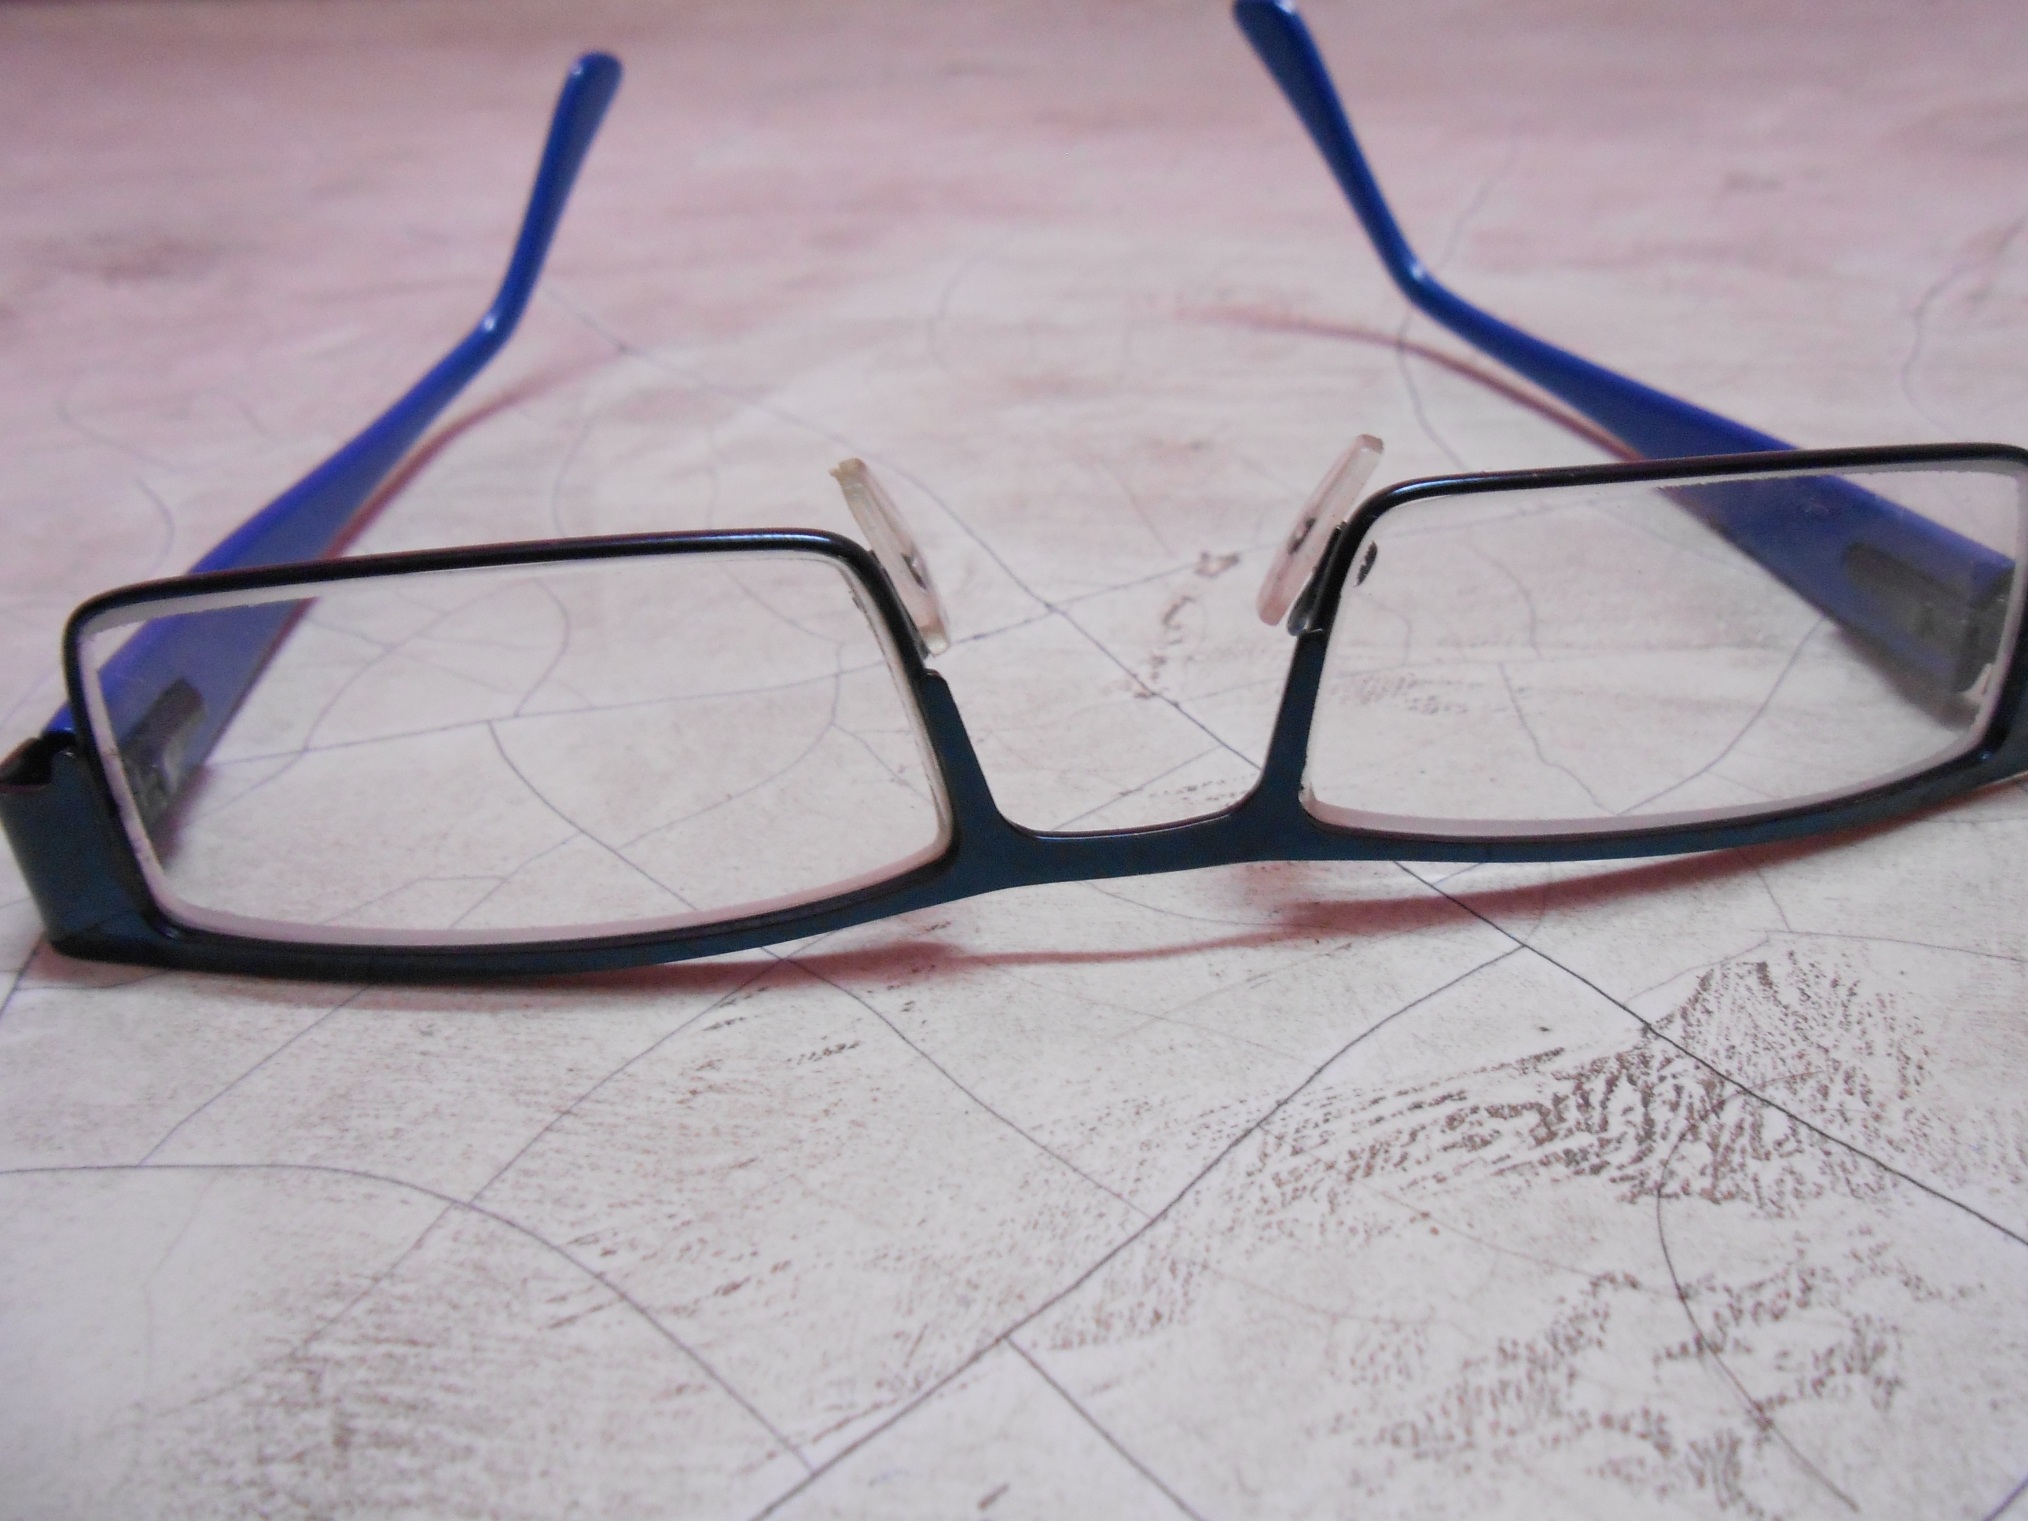
man, read, structure, people, woman, white, vintage, antique, retro, floor, reading, lens, color, frame, crack, care, fashion, blue, black, health, shell, world, surface, cracked, optometrist, focus, sunglasses, visual, eye, glasses, eyeglasses, eyewear, keep, shape, negative, stress, doctor, aim, focused, positive, myopia, optical, disability, healthcare, inverted, exam, whole, intelligent, examination, optimistic, eyesight, examined, tested, optician, aimed, vision care, suggested, prefered, suffered, part of day